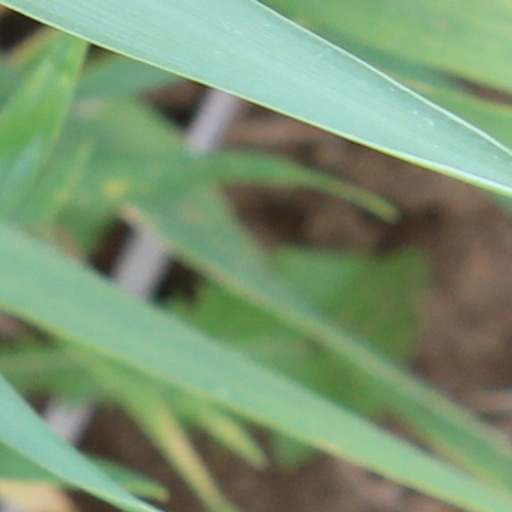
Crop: wheat